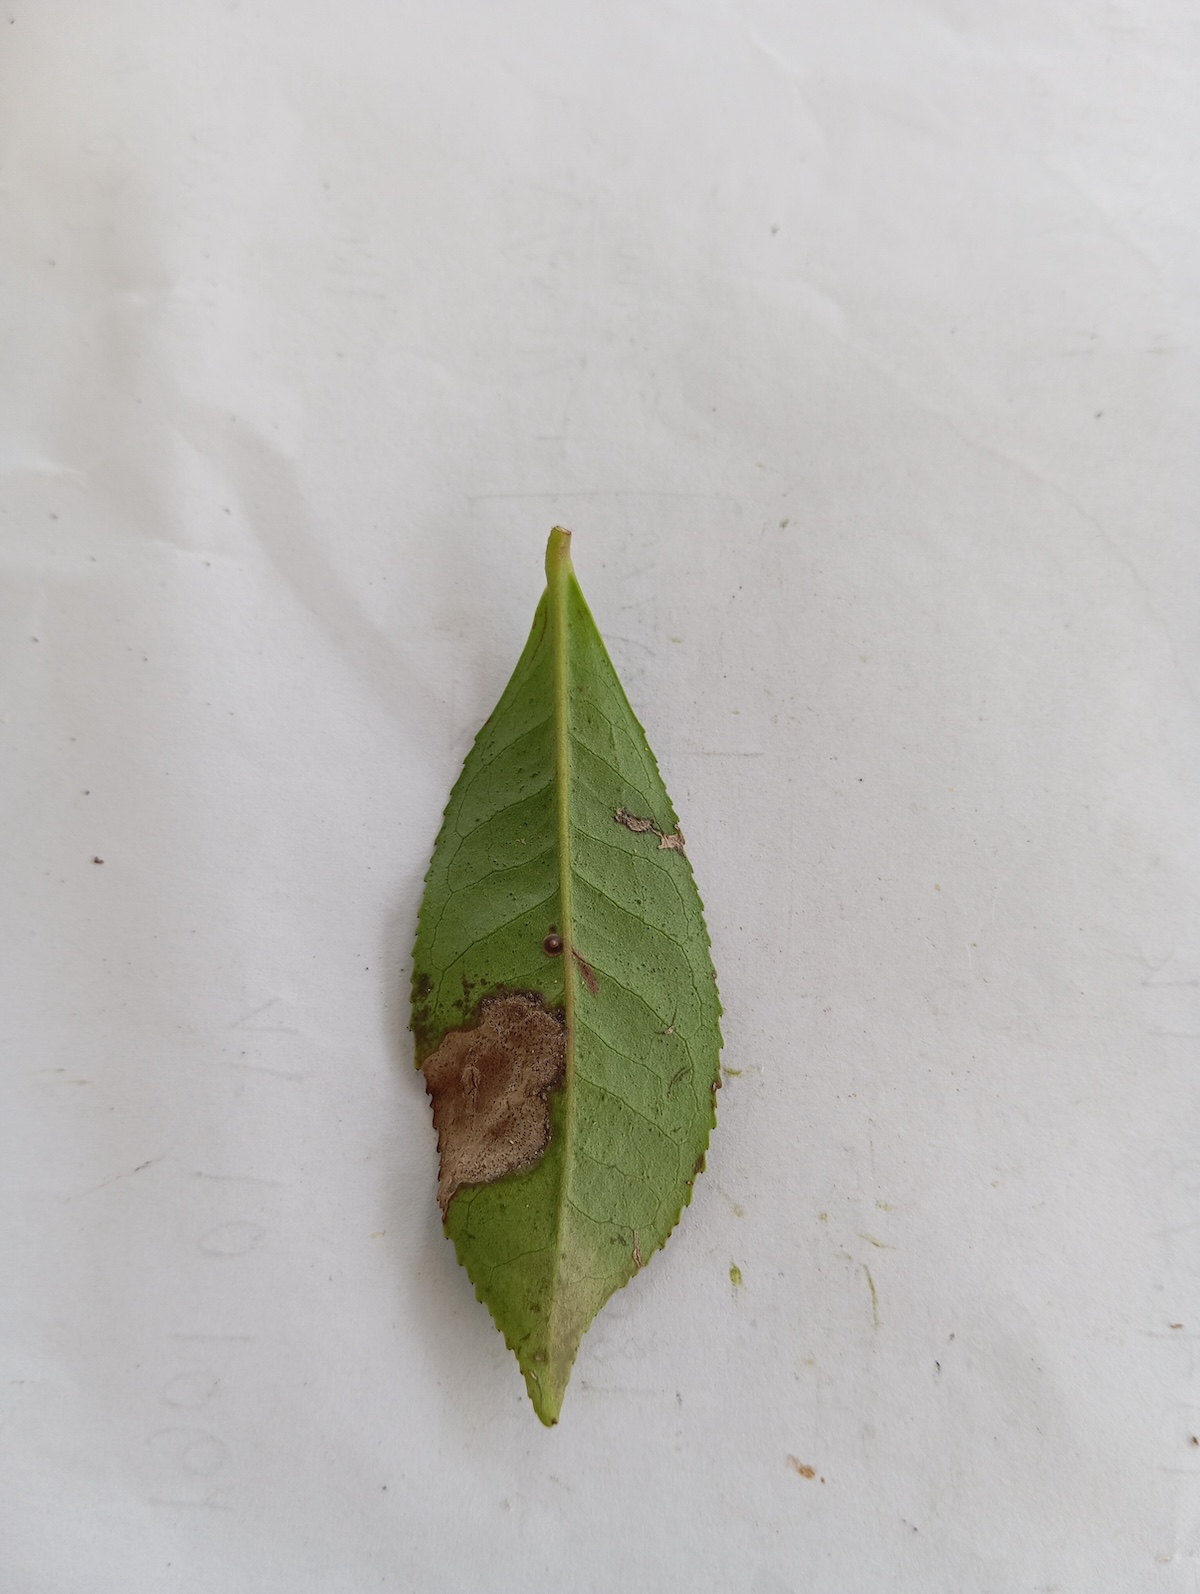
Label: Gray Blight